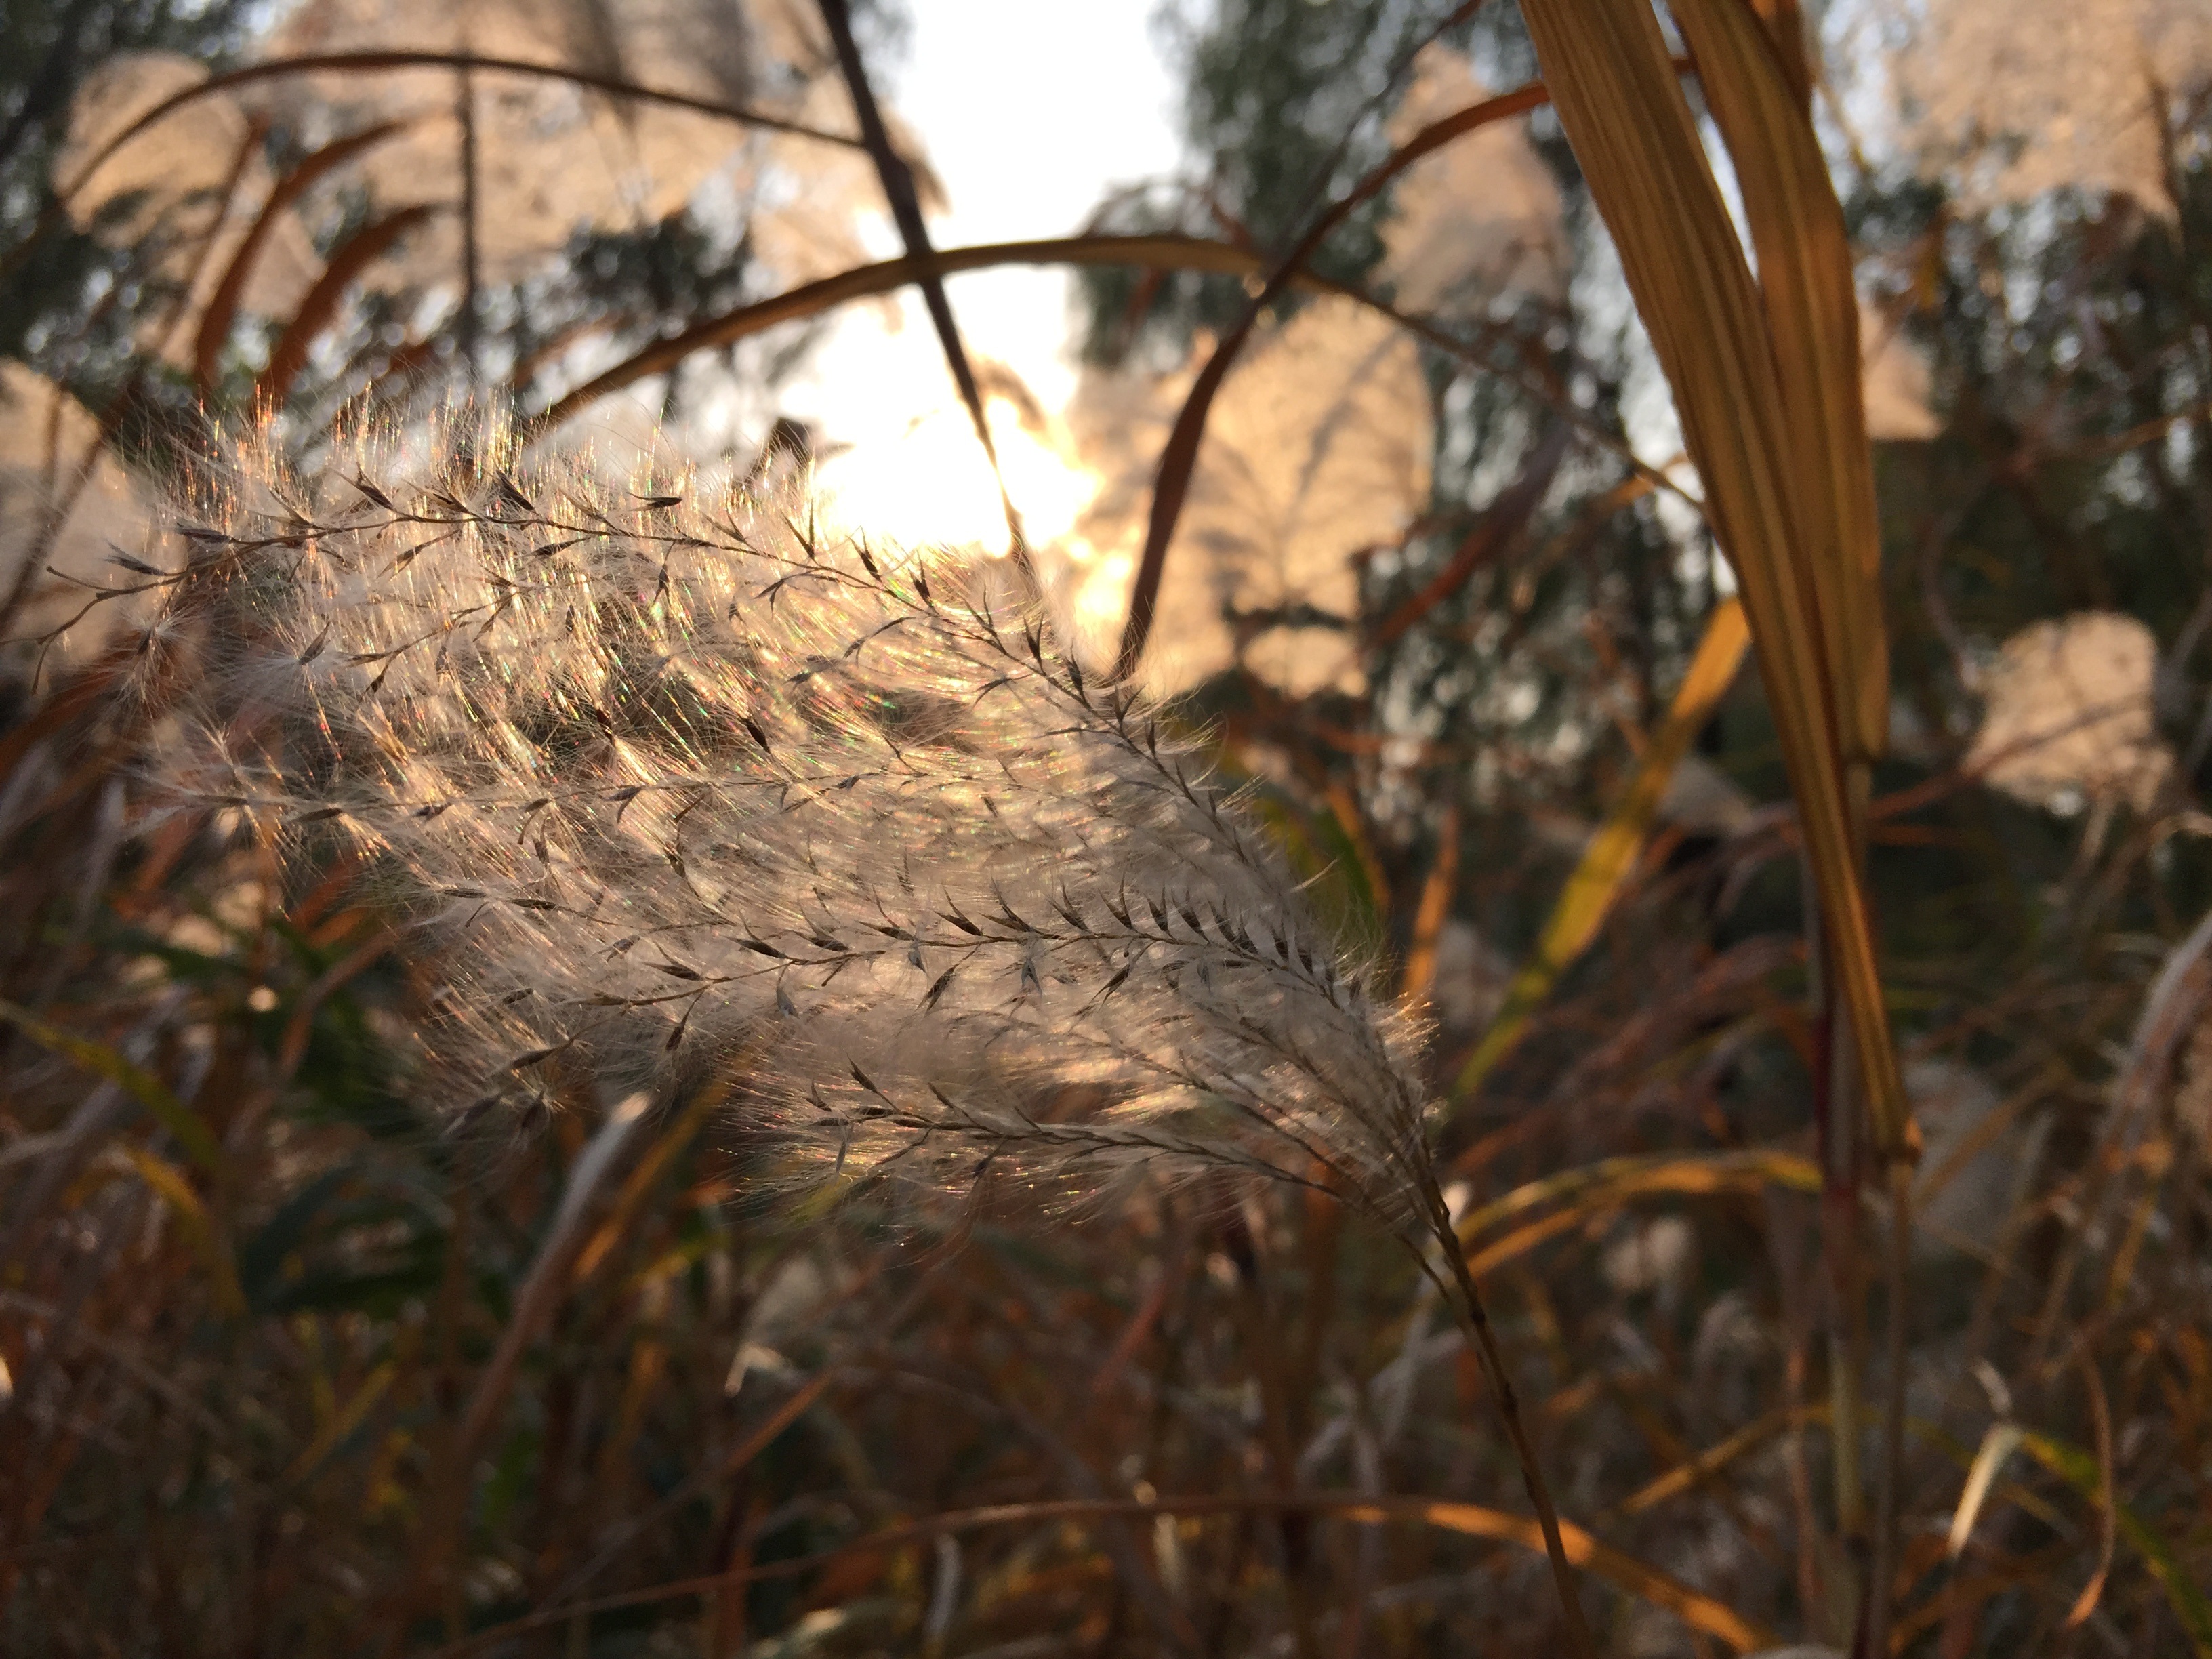
tree, nature, forest, branch, wood, leaf, time, ripple, reed, wildlife, jungle, breeze, autumn, flora, season, fauna, swing, woodland, habitat, yimiyangguang, natural environment